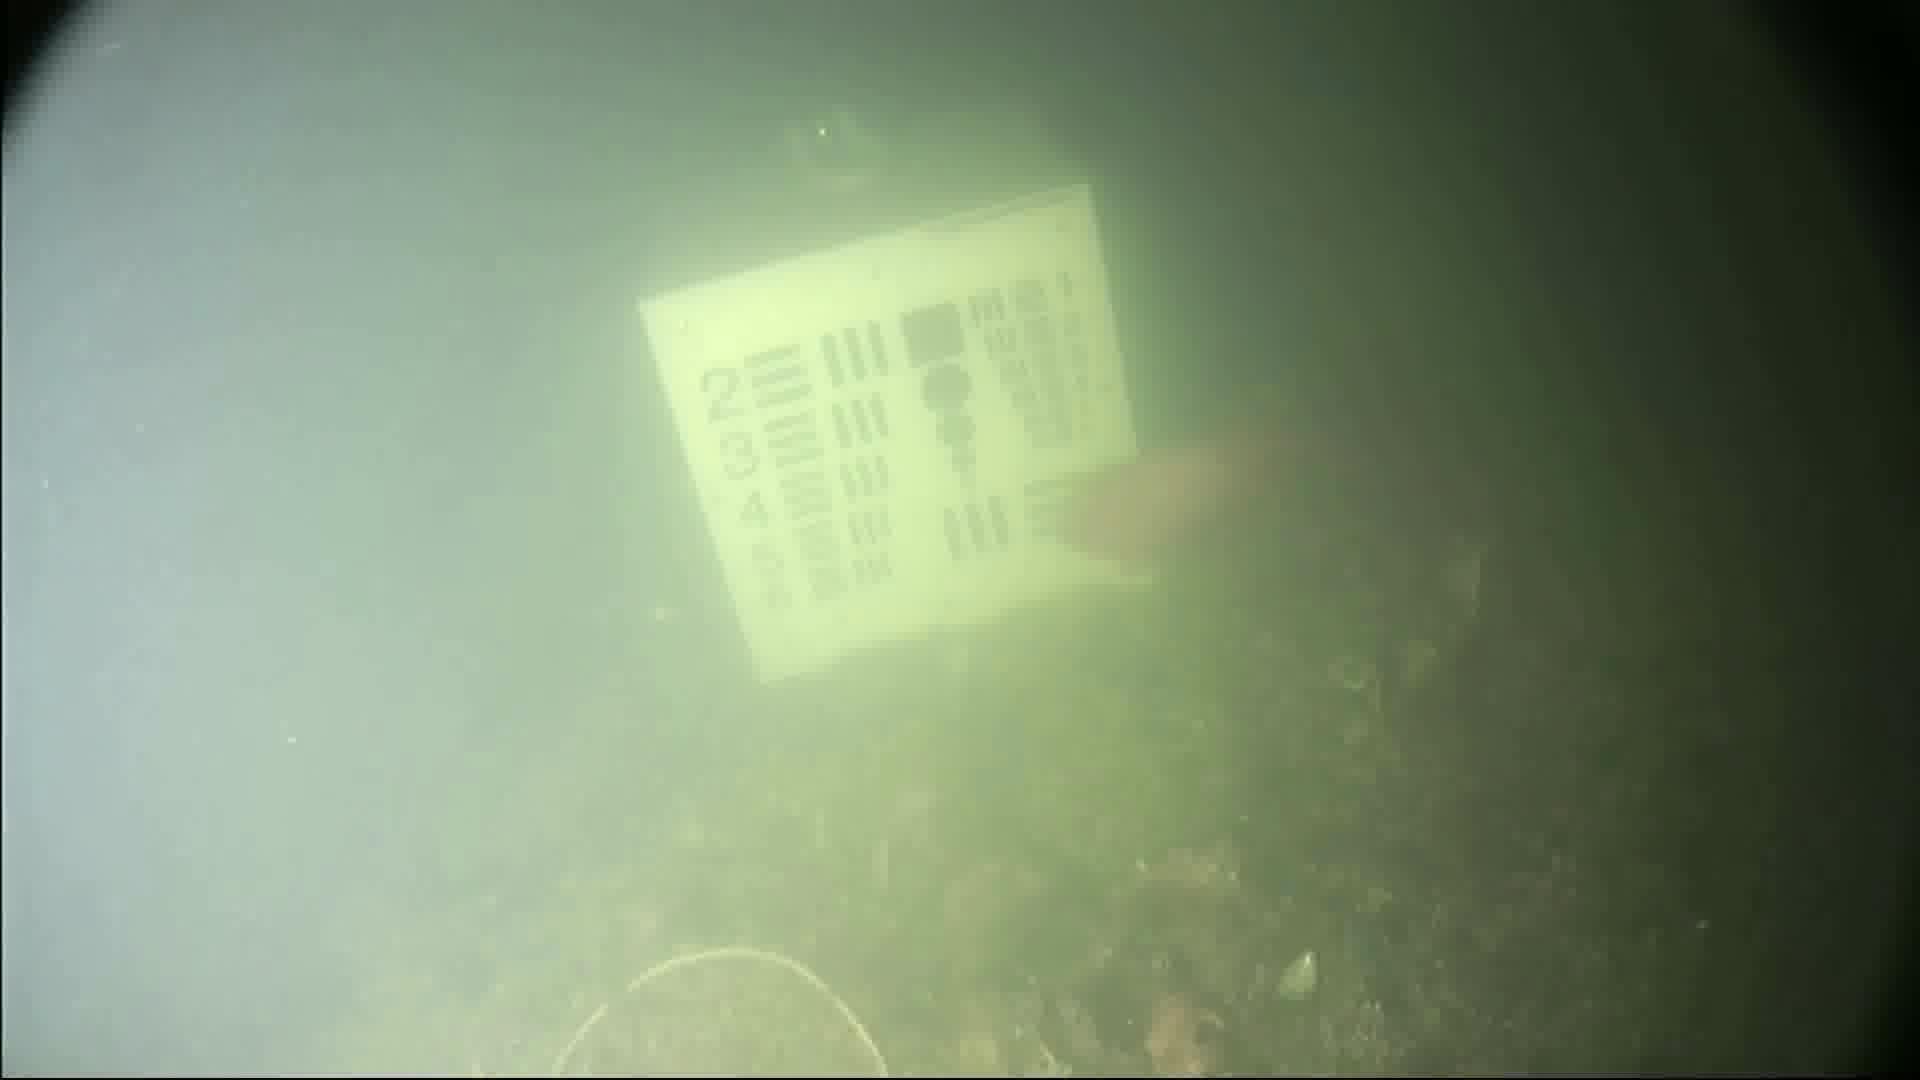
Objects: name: fish